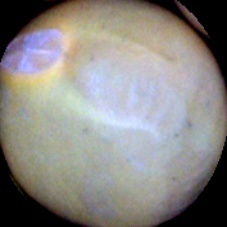
Label: Immature